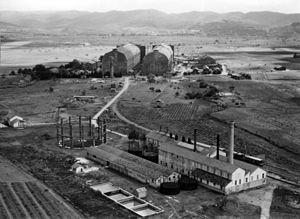
Un dirigeable militaire est un ballon dirigeable, c'est-à-dire un aérostat manœuvrable et capable de se propulser, employé par une force armée. Les premiers modèles furent développés au début du XXᵉ siècle, principalement en France et en Allemagne : les forces armées de ces deux pays se livrèrent alors à une course aux armements. Les expérimentations de ces aéronefs militaires furent largement médiatisées, malgré de nombreux accidents mortels.
L'aérodrome de Cuers-Pierrefeu est un aérodrome situé dans le Var, sur les communes de Cuers et de Pierrefeu-du-Var.